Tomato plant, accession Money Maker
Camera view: tilt-top (135 deg); turntable rotation: 240 degrees
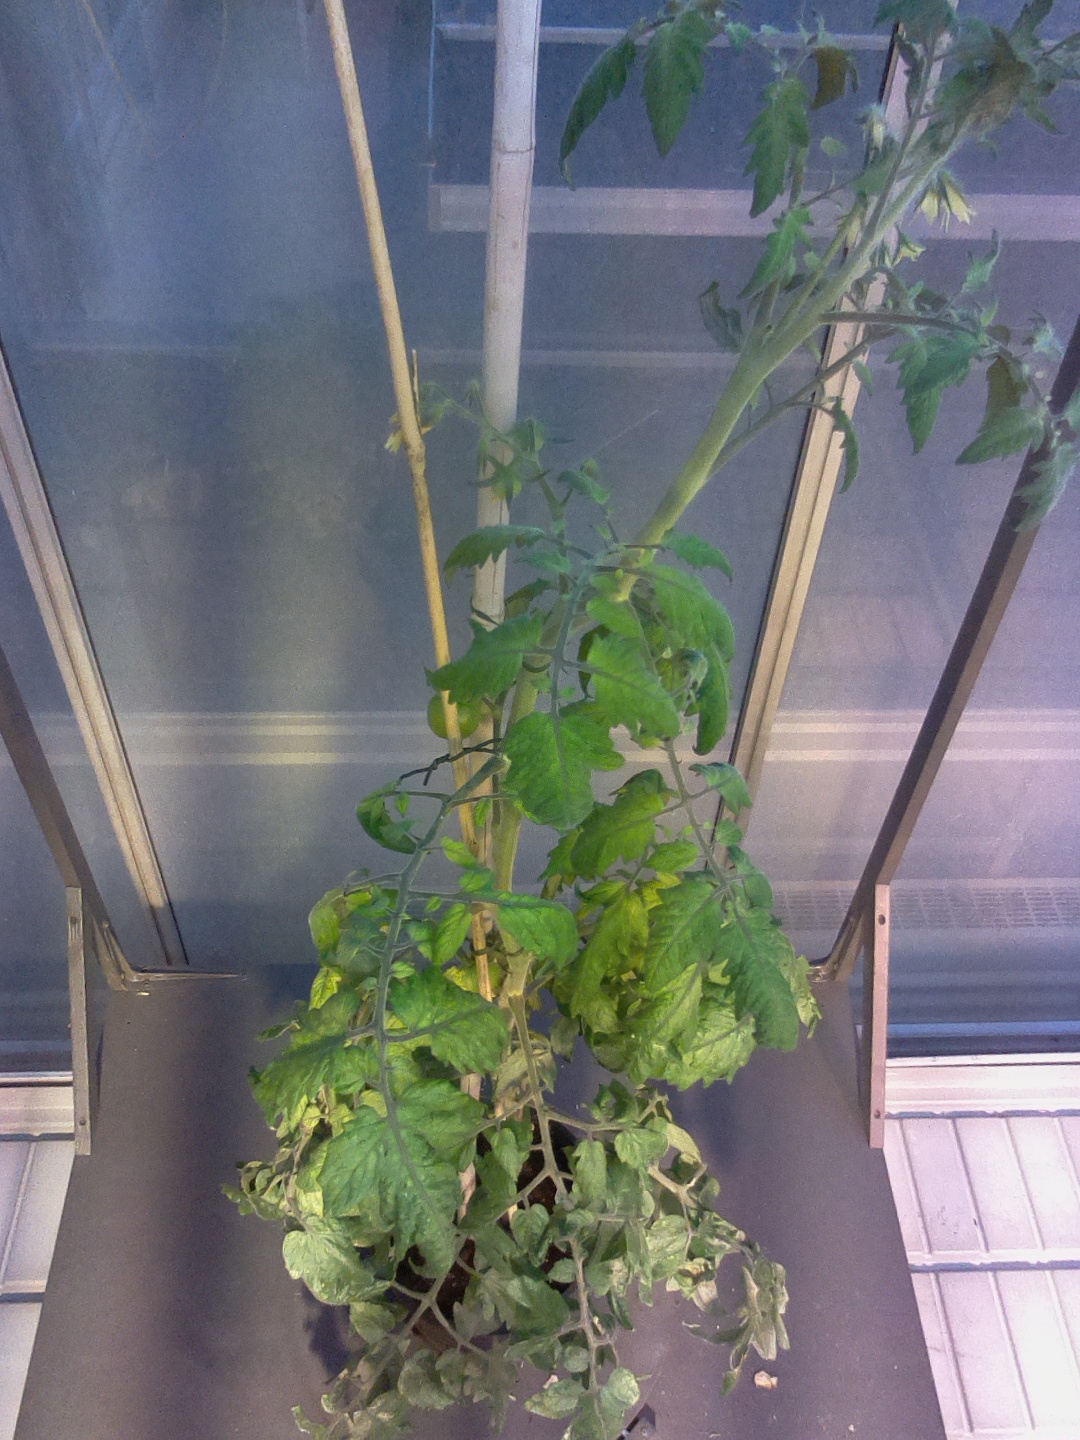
BBCH growth stage 73: 30%-40% of final fruit size